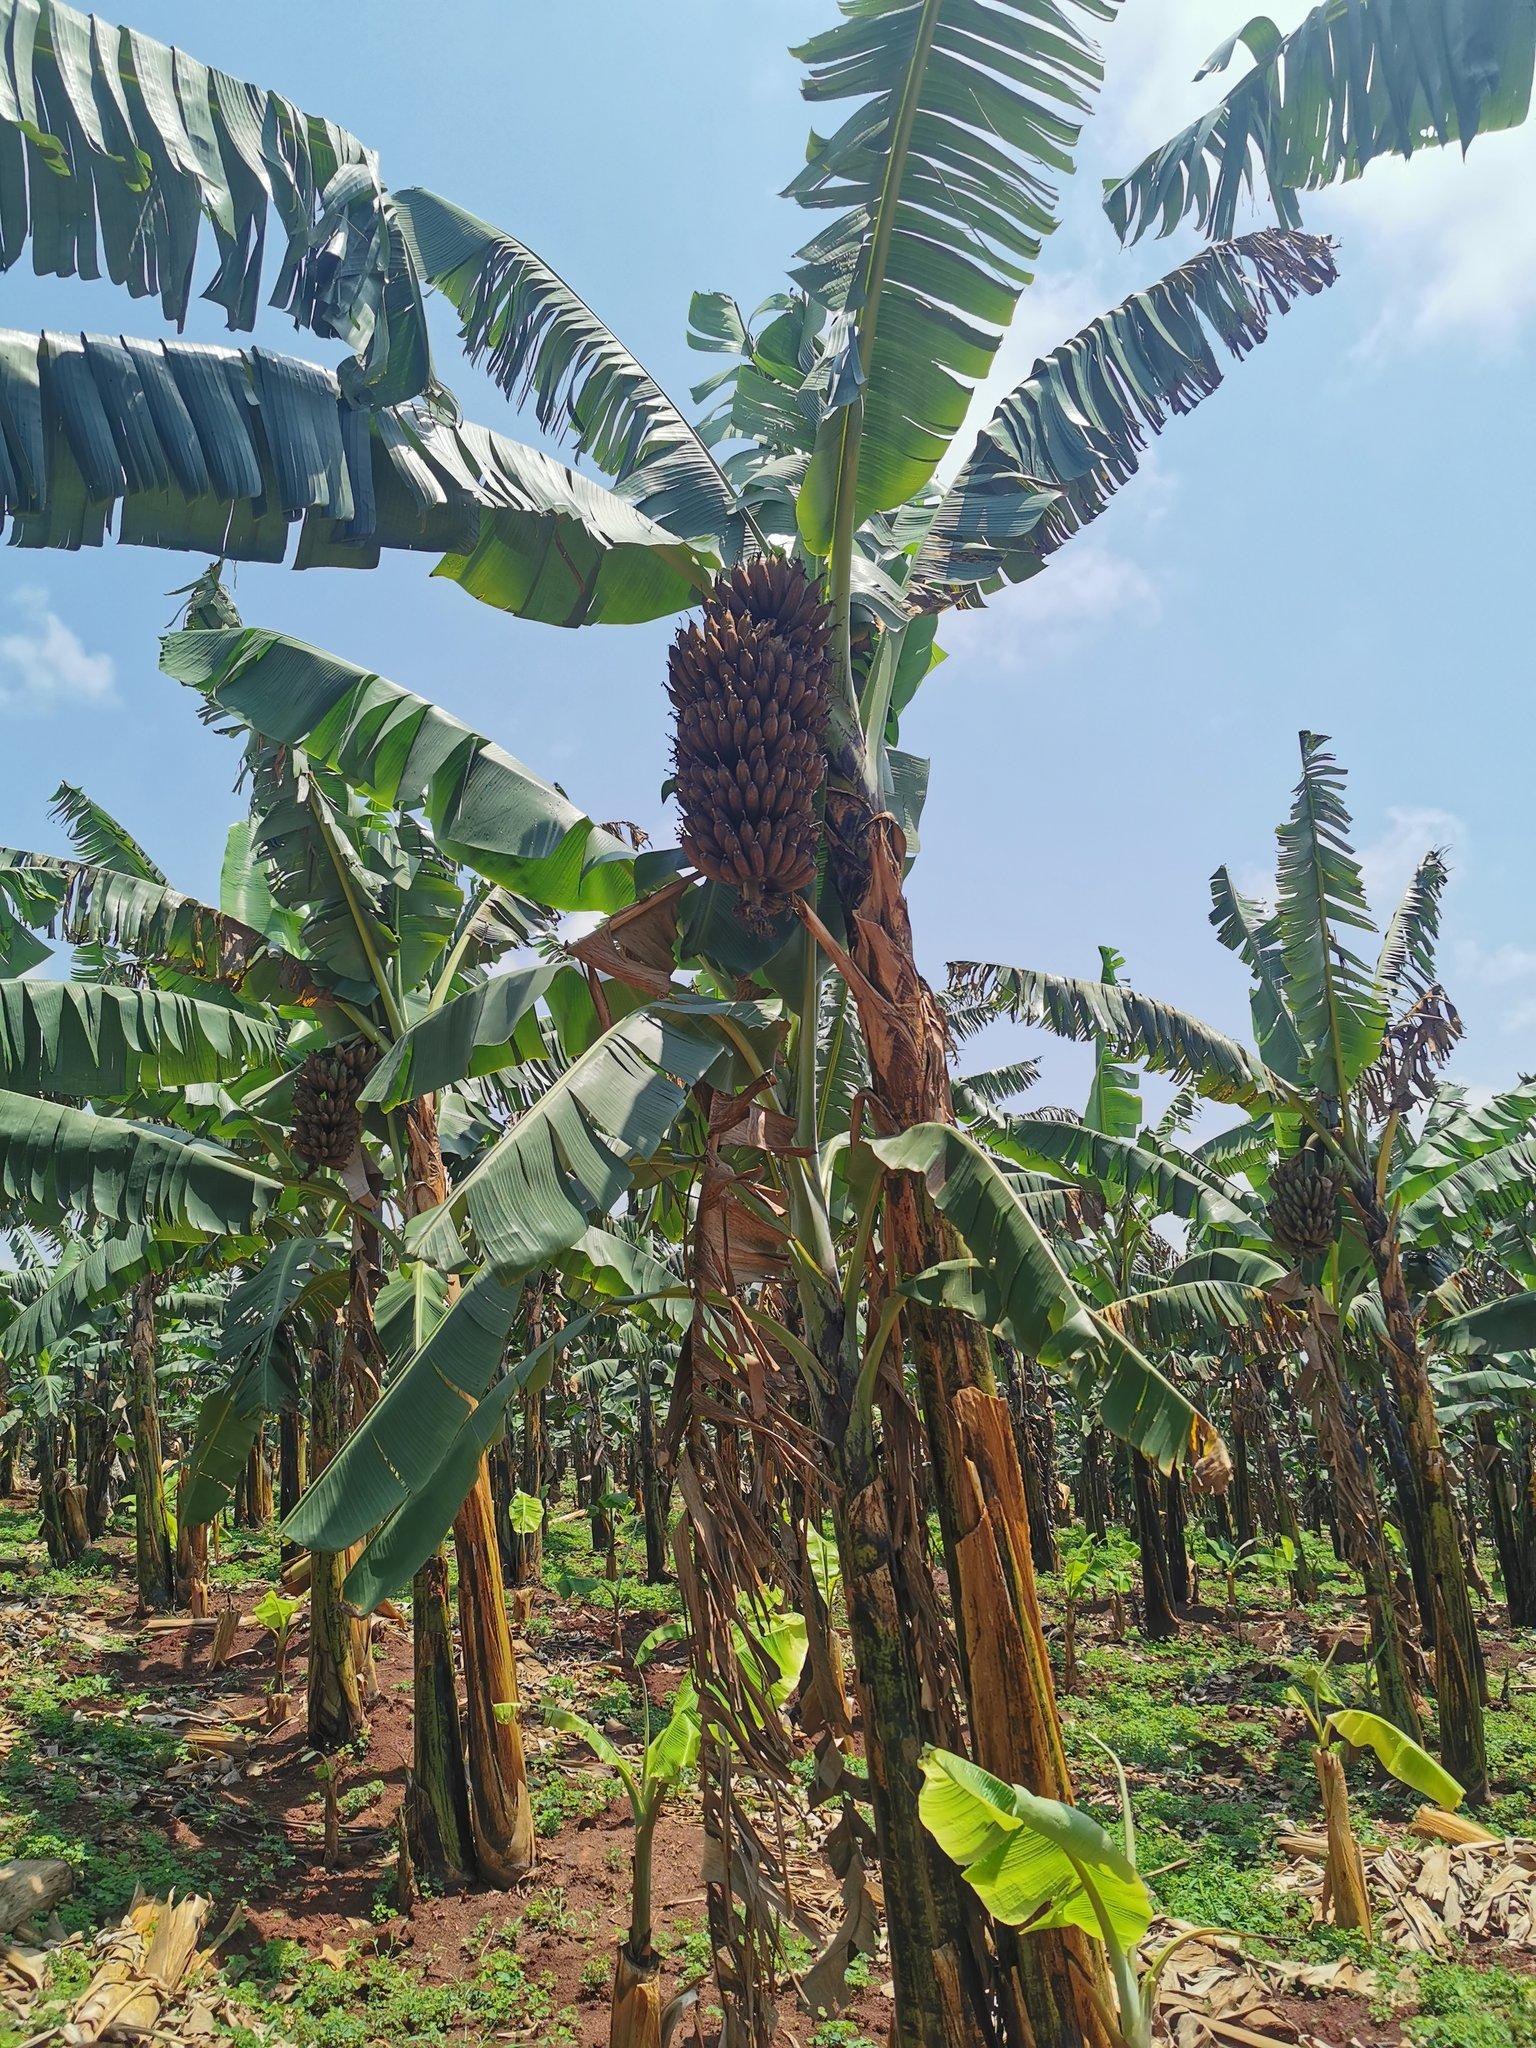
Eneo kubwa la wazi lililojumuisha miti mfano wa migomba, itumikayo kwa ajili ya kuzalisha mazao ya biashara aina ya ndizi, iliyozungukwa kwa rangi ya kijani kibichi katika mimea hiyo iliyoshamiri,  ikiashiria ni eneo maalumu litumikalo kwa ajili ya kupanda bidhaa hizo.